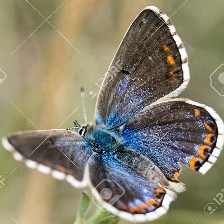
Species: ADONIS
Butterfly family (ImageNet category): lycaenid_butterfly